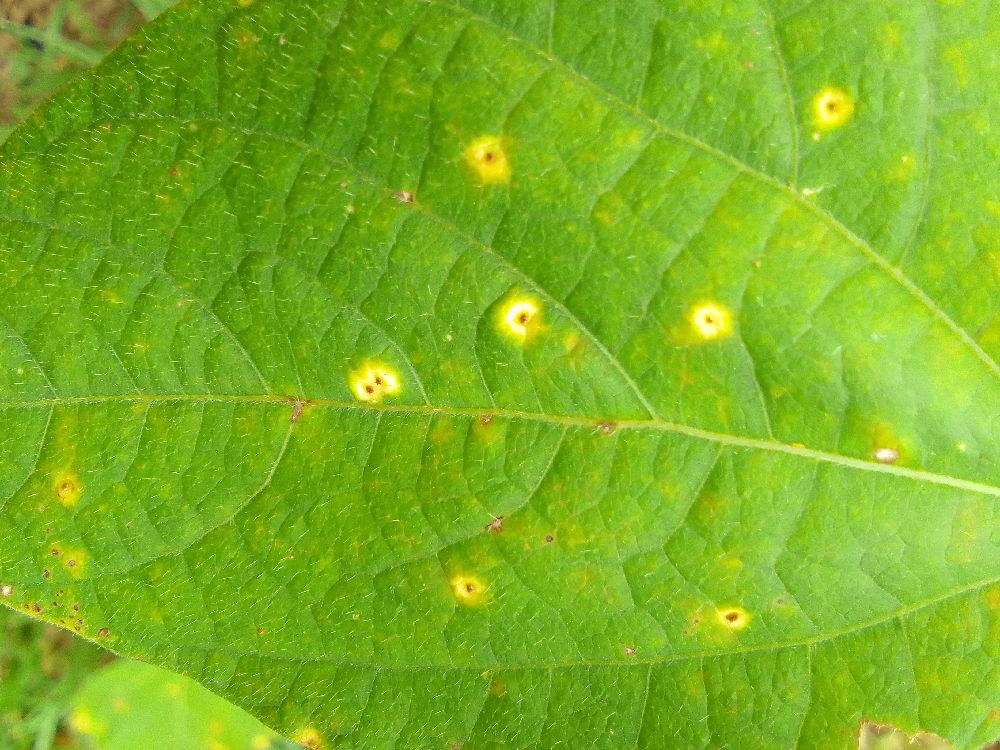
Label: rust